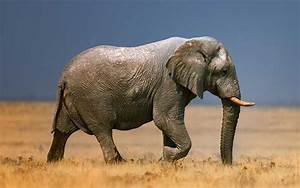
Label: elephant